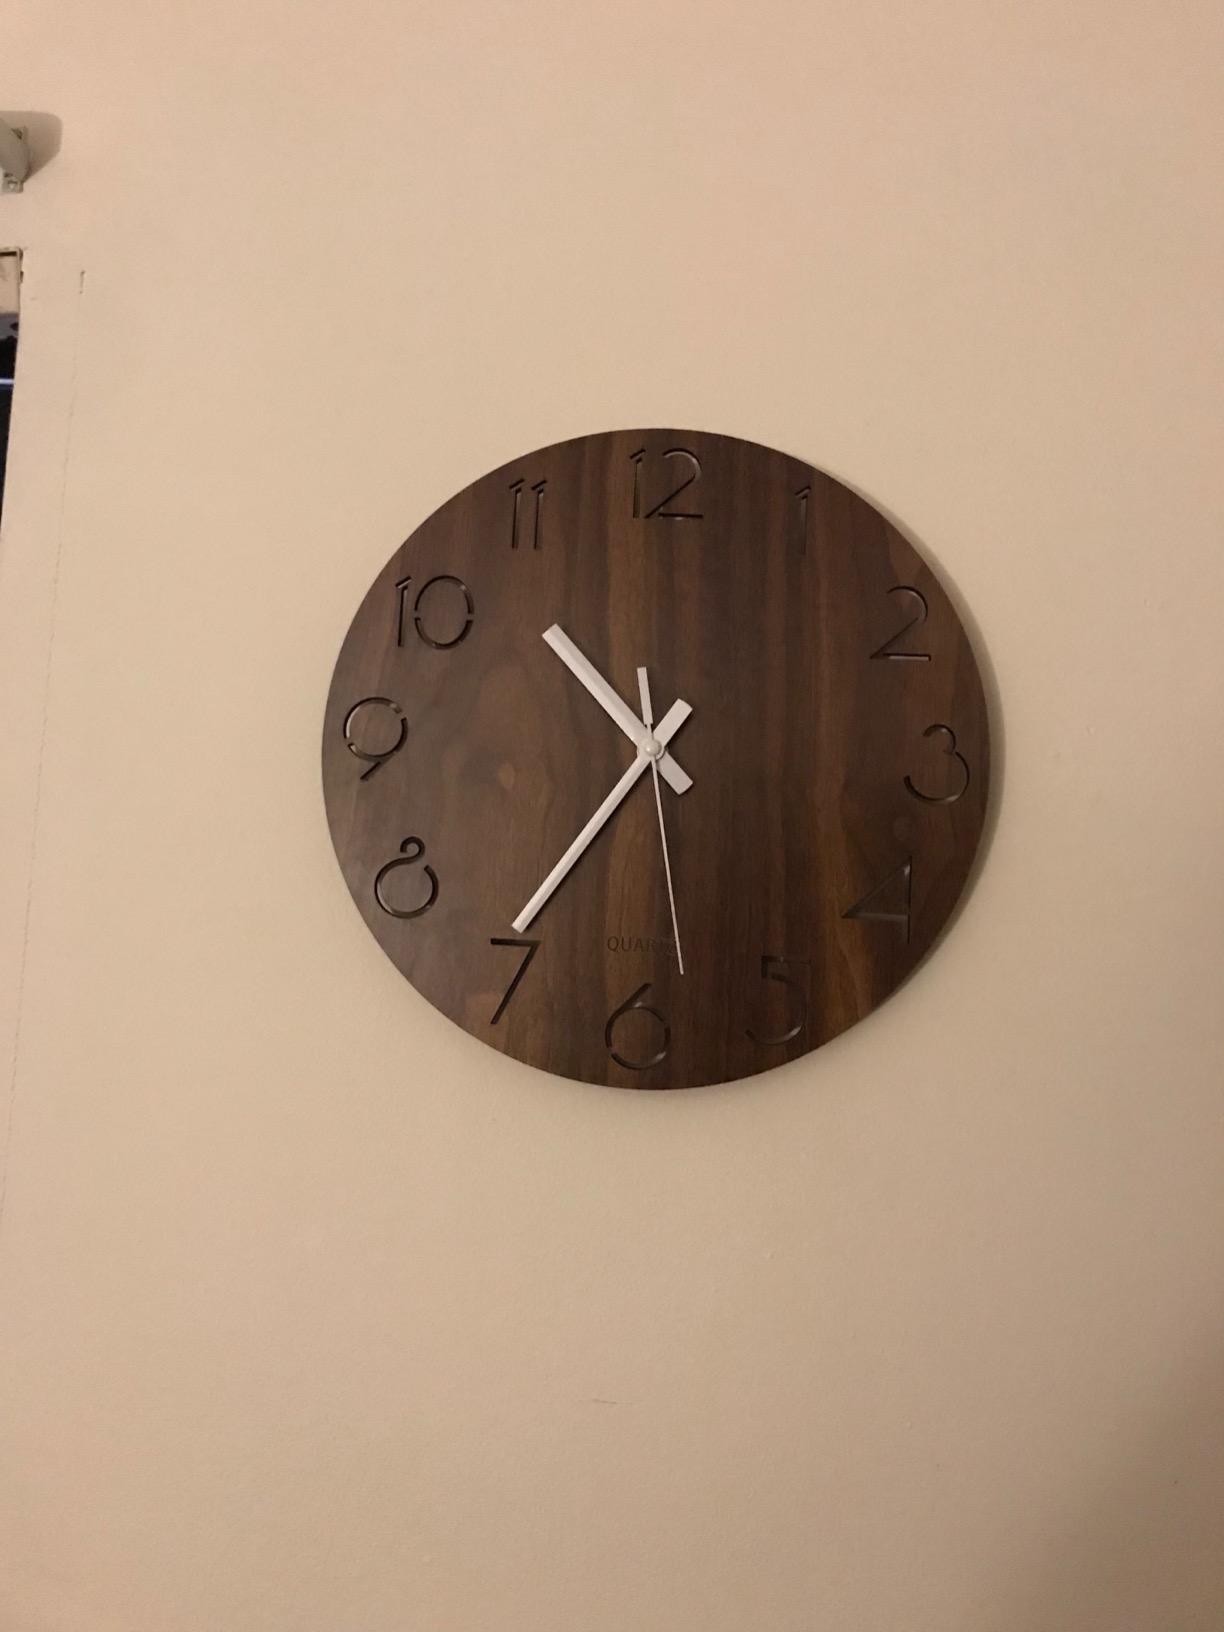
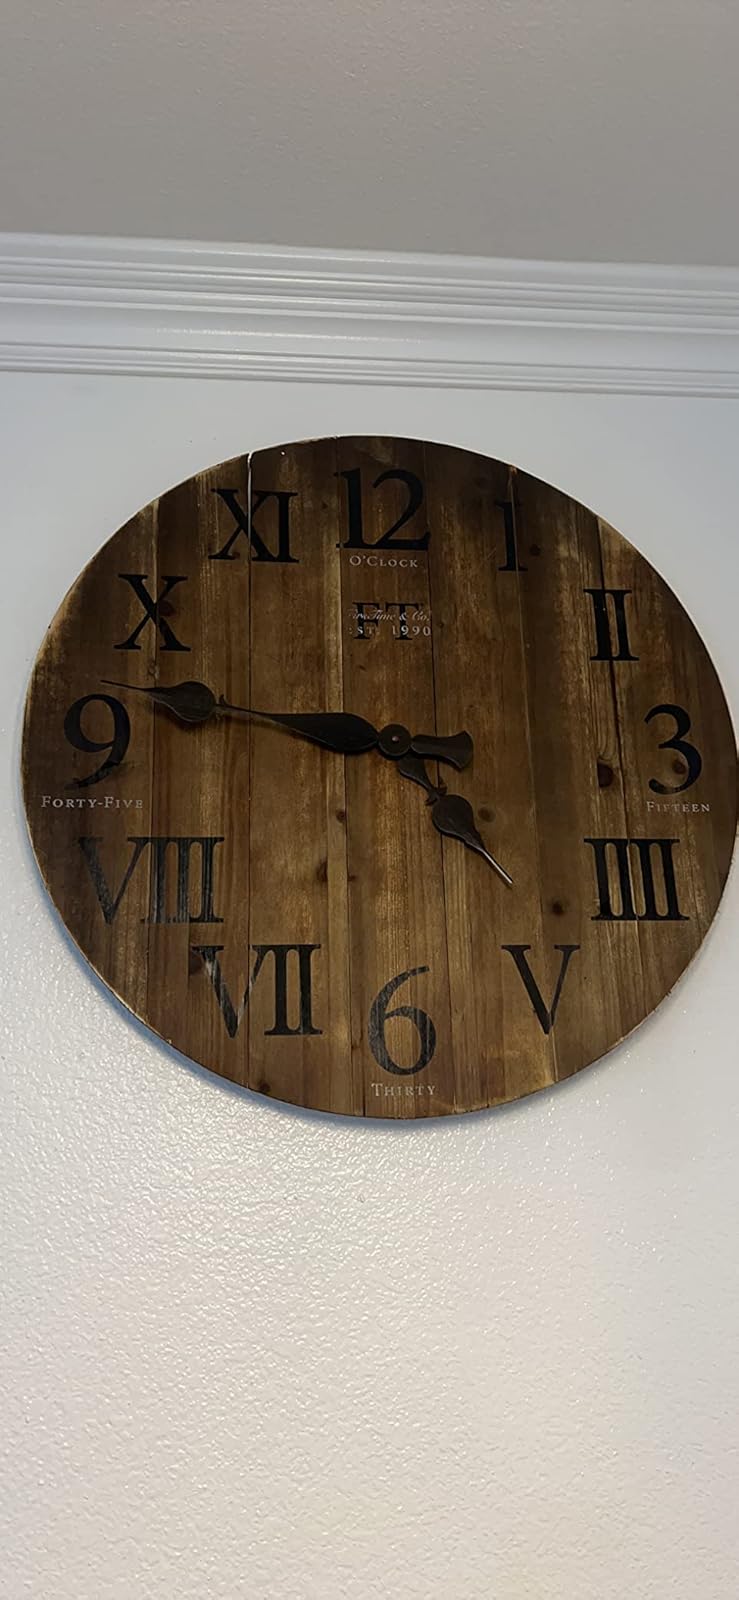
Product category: clock
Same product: no